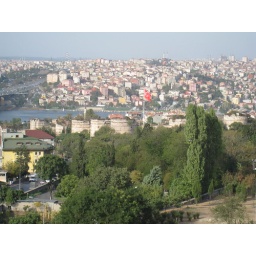
Many stone towers along the existing Istanbul city walls - Istanbul - Brenden in Turkey Sept 2008